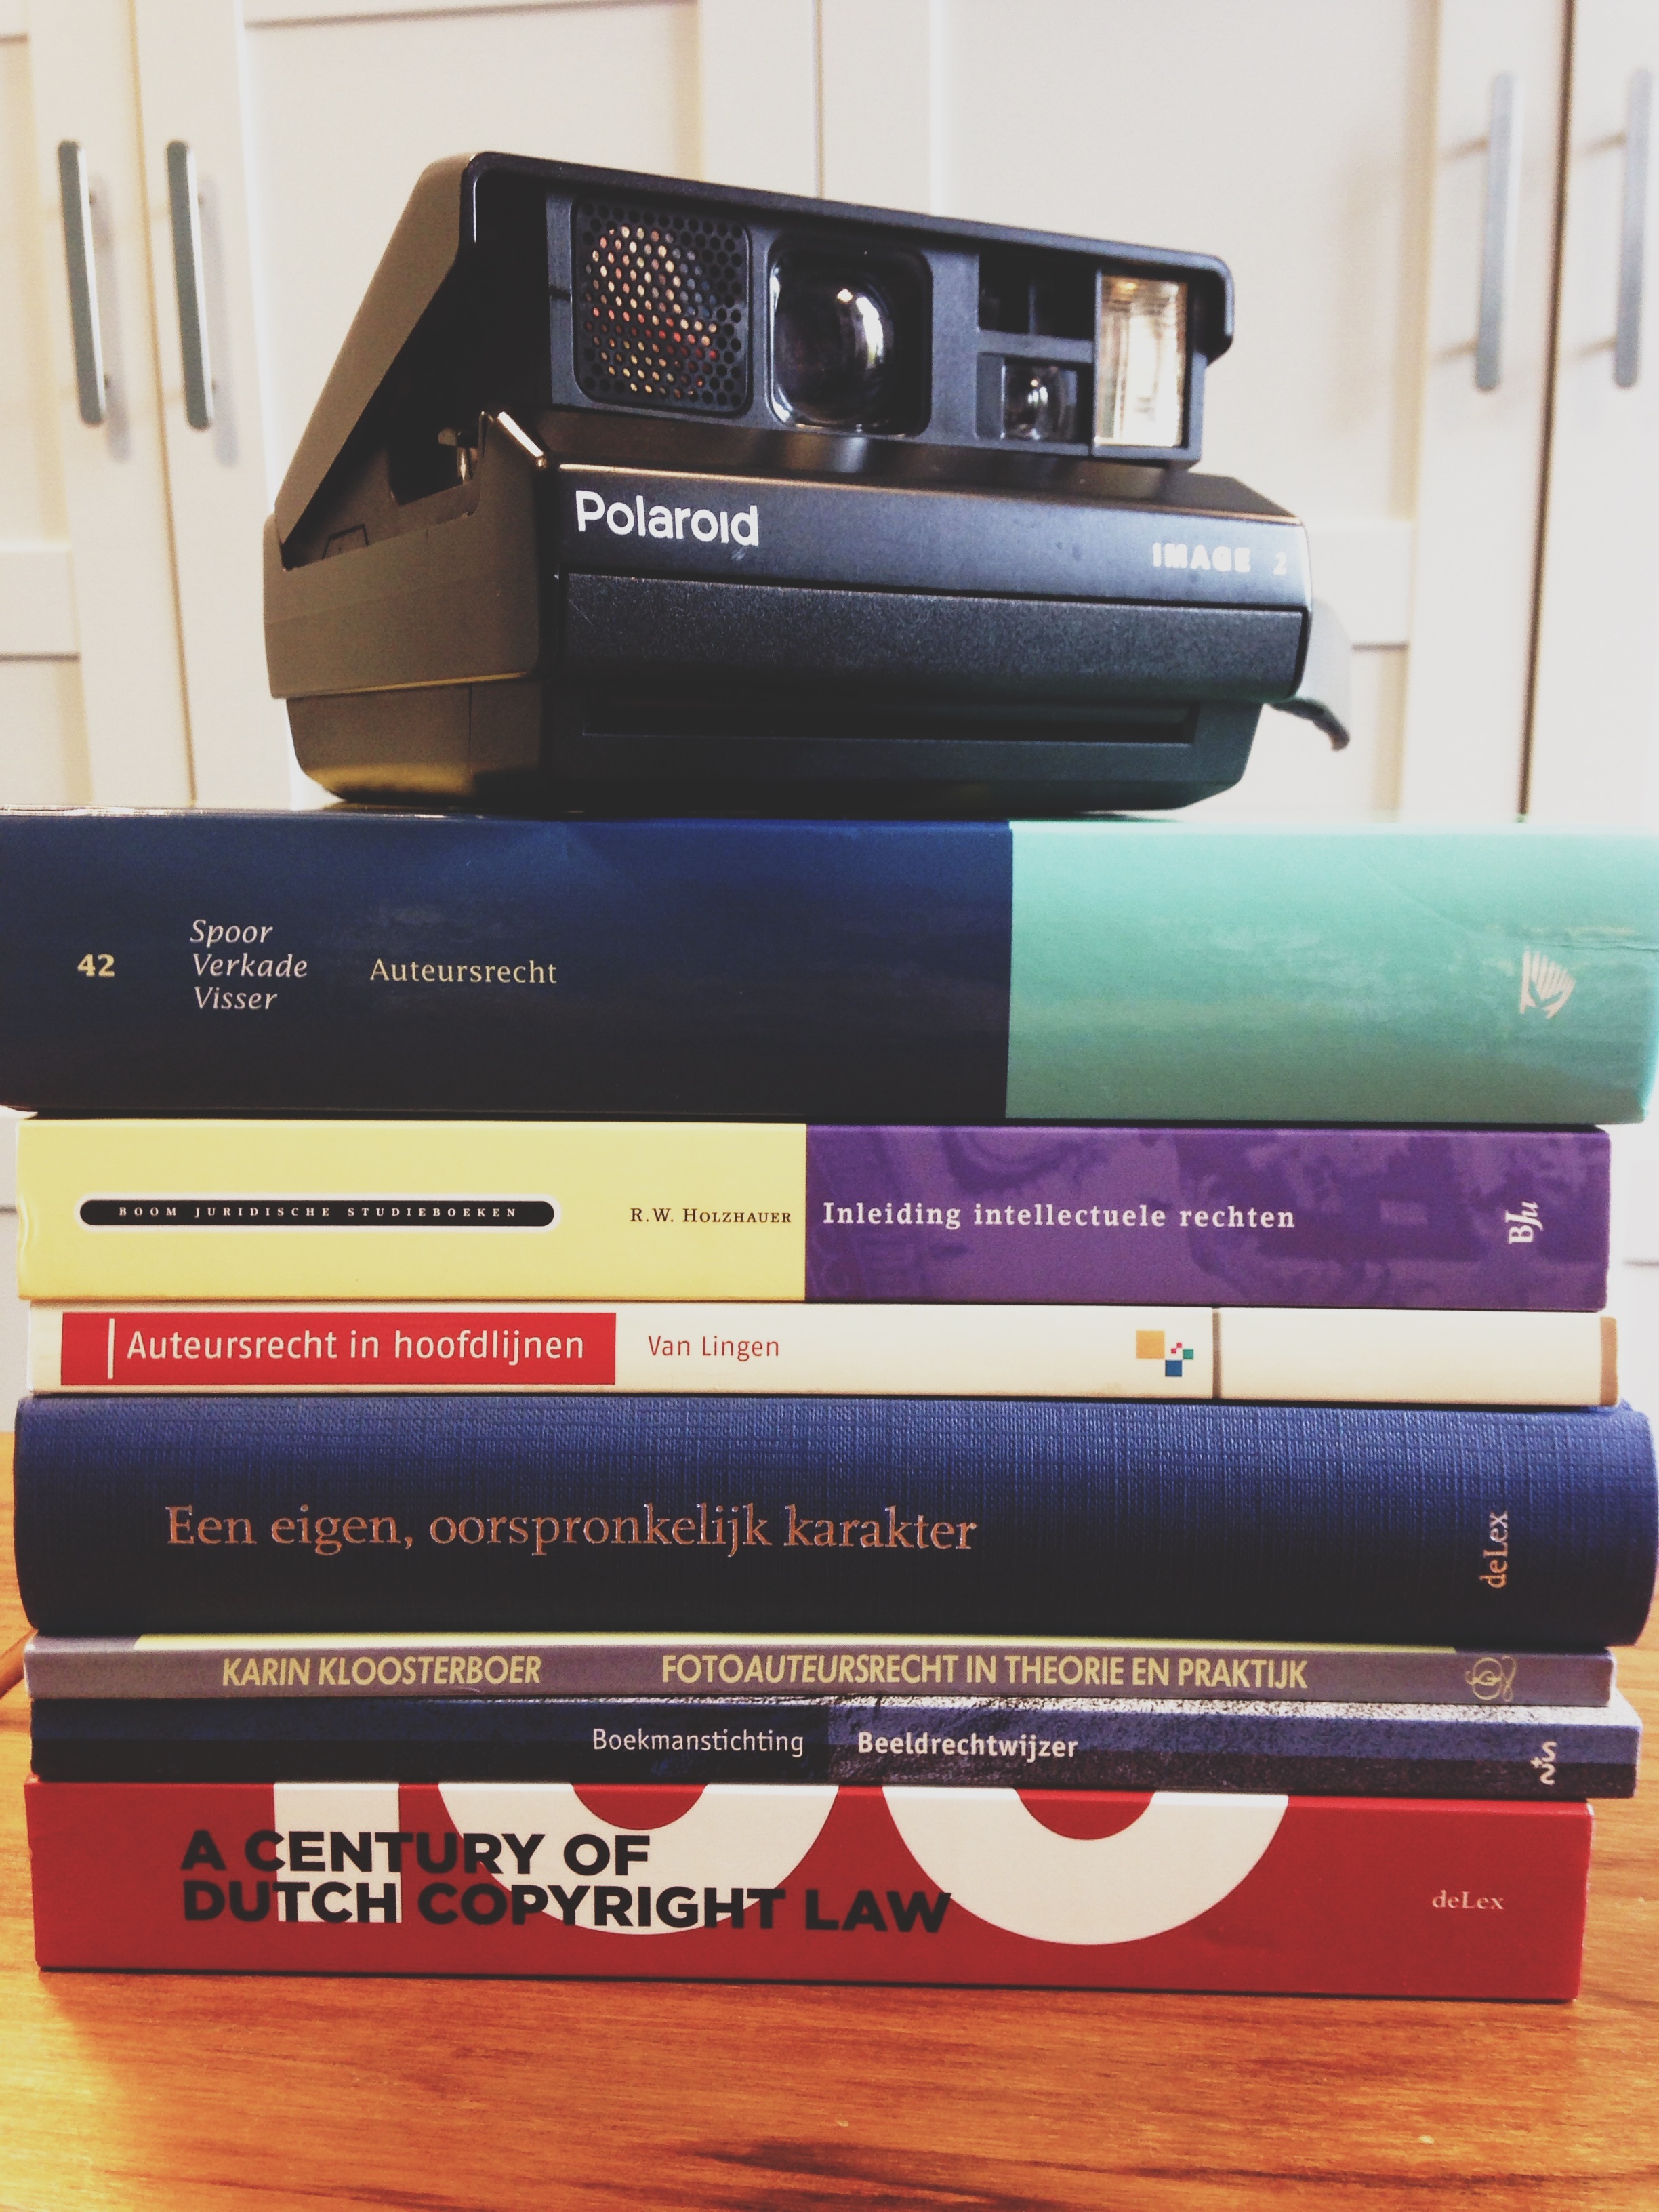
book, camera, color, product, design, books, copyright